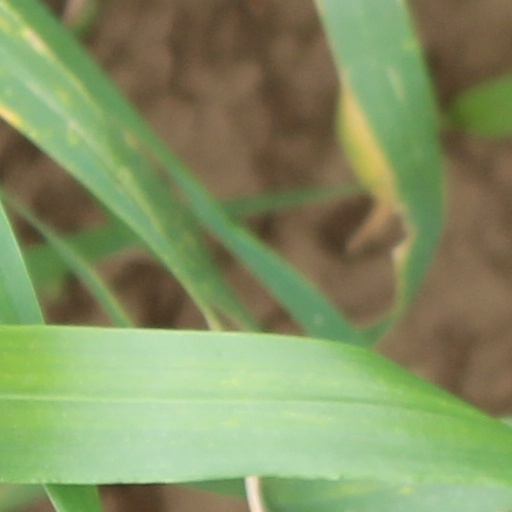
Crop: wheat